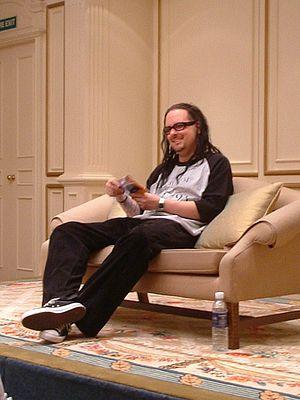
Korn, stylisé KoЯn, est un groupe de nu metal américain, originaire de Bakersfield, en Californie. En 2017, le groupe se compose de Brian « Head » Welch et James « Munky » Shaffer à la guitare, de Reginald « Fieldy » Arvizu à la basse, de Jonathan Davis au chant et Ray Luzier à la batterie.
Jonathan Houseman Davis, aussi connu sous le pseudonyme JD ou JDevil, est un musicien américain né le 18 janvier 1971 à Bakersfield. Il est le chanteur du groupe de nu metal Korn.